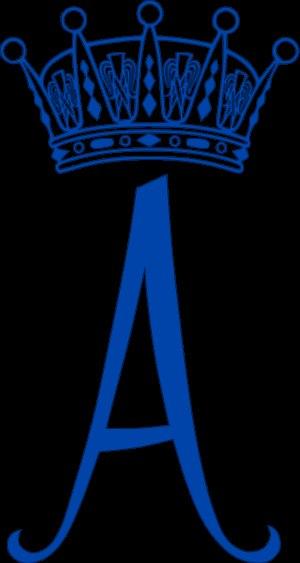
La princesse Adrienne de Suède, duchesse de Blekinge, née le 9 mars 2018 à l'hôpital de Danderyd non loin de Stockholm, est le troisième enfant et la deuxième fille de la princesse Madeleine et Christopher O'Neill. Elle est le septième petit-enfant et la troisième petite-fille du roi Carl XVI Gustaf et la reine Silvia. Elle est dixième dans l'ordre de succession au trône de Suède.